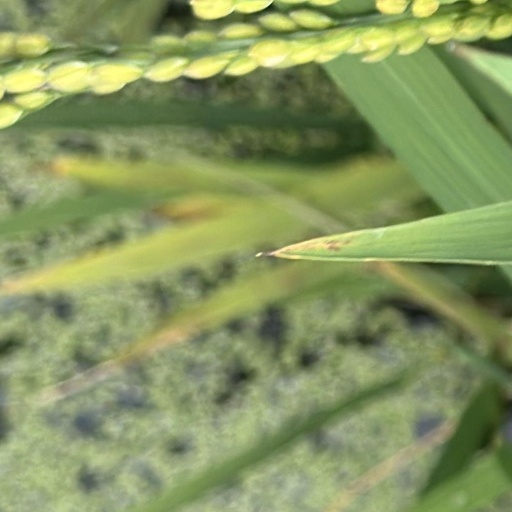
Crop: rice